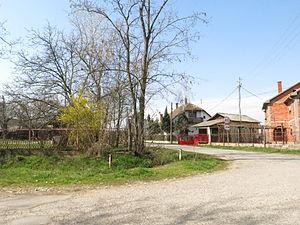
Novo Selo est un village de Serbie situé dans la municipalité de Vladimirci, district de Mačva. Au recensement de 2011, il comptait 96 habitants.